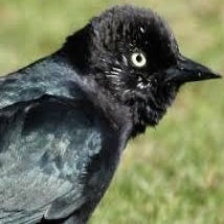
Species: BREWERS BLACKBIRD
Scientific name: EUPHAGUS CYANOCEPHALUS